The Hypothesis of the Stolen Painting

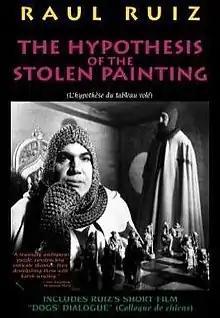
Film poster

The Hypothesis of the Stolen Painting is a 1978 French drama film directed by Chilean filmmaker Raúl Ruiz and shot by cinematographer Sacha Vierny. The film was inspired by the themes of French writer Pierre Klossowski (1905 - 2001) and makes references to many of Klossowski's works including "The Revocation of the Edict of Nantes", "The Baphomet" and “La Judith de Frédérique Tonnerre.” Ruiz was originally commissioned by a French TV network to make an arts documentary on Klossowski, but what emerged is this film, a parody of the art documentary. The film was featured in film festivals after its release such as the London Film Festival in 1979. "Hypothesis of the Stolen Painting" has been noted as one of Ruiz's masterpieces that challenges the boundaries of cinema and film theory.